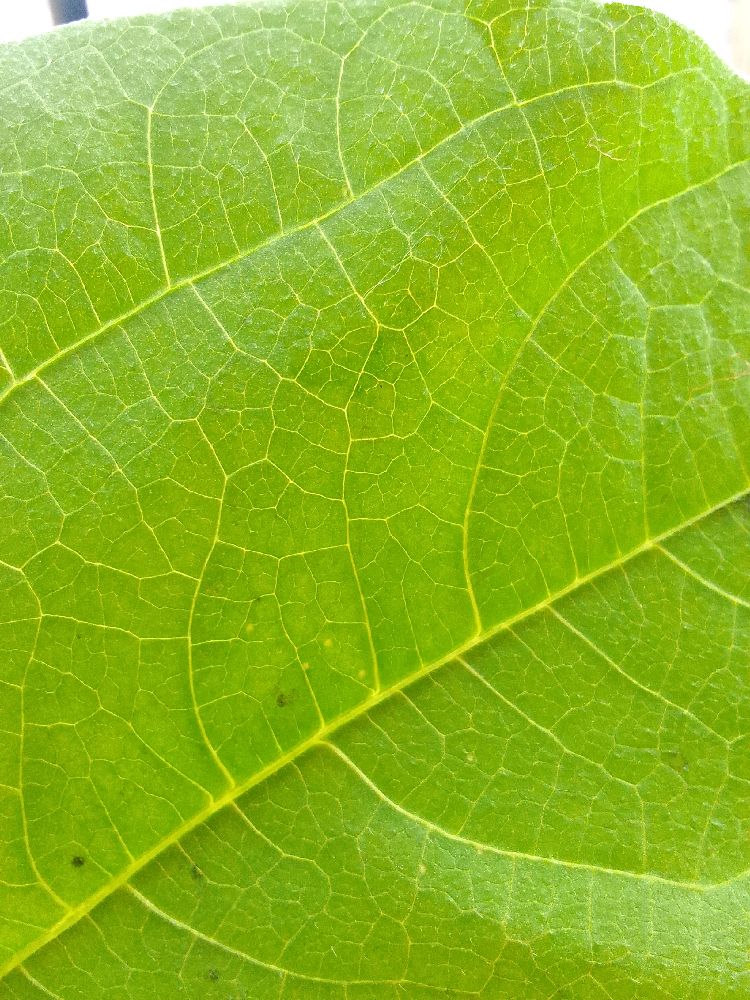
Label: healthy